Rav Wilding

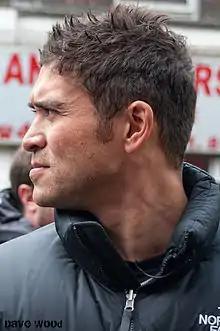
Wilding in 2012

Ravin Mika Wilding (born 16 October 1977) is a British television presenter and former police officer who served with the British Transport Police and Metropolitan Police Service.